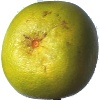
Label: Pomelo Sweetie 1